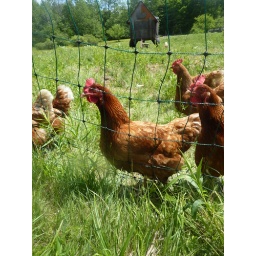
i love chickens! these guys, down the road from my aunt's house in new hampshire, were incredibly friendly!